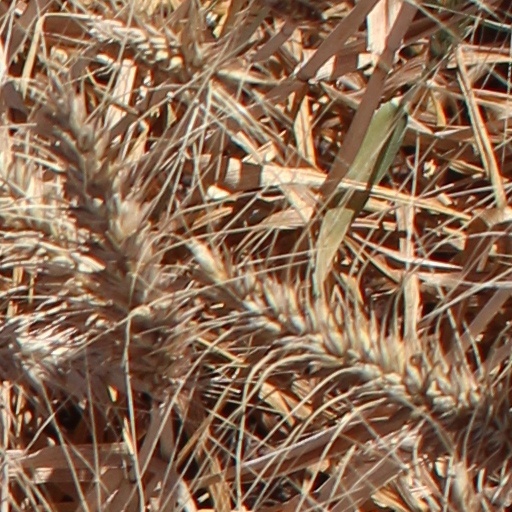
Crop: wheat